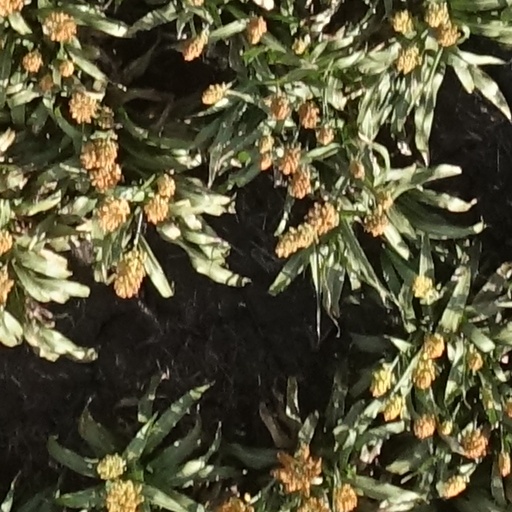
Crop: sorghum